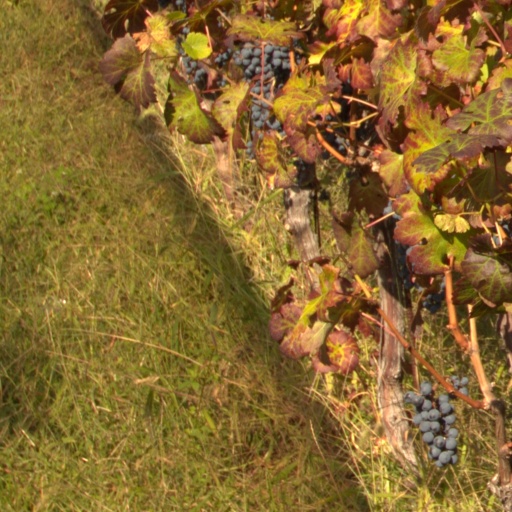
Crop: grape